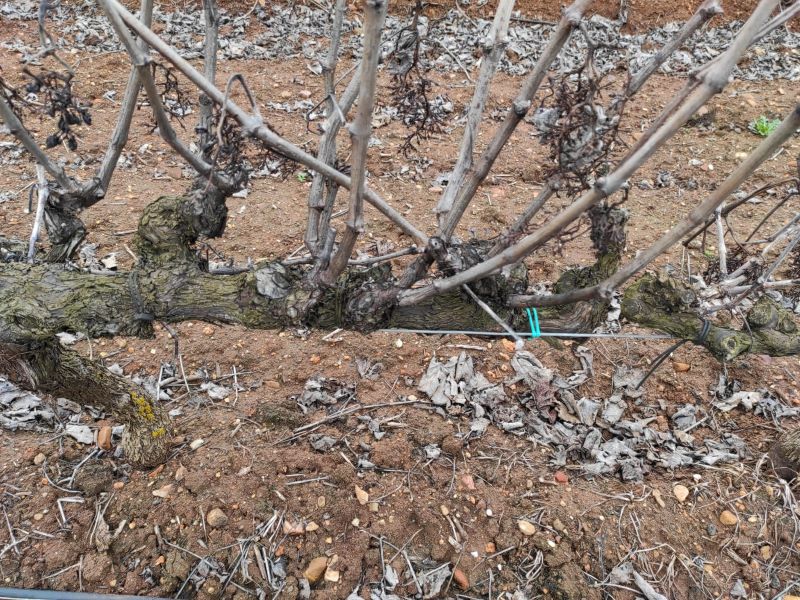
Unpruned shoots: 16
Pruned shoots: 0
Trunks: 2